Josef Pavel

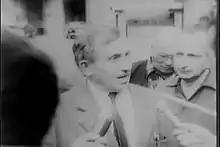
Pavel being interviewed during the Prague Spring, 1968

In custody State Security investigators tried to force him to confess to membership in a Trotskyist conspiracy group. The aim of the conspiracy was to assassinate the General Secretary of the Central Committee of the Communist Party, Rudolf Slánský and other party representatives, a coup d'état and the return of Czechoslovakia to capitalism. On the contrary, after Slánský's arrest, he was forced to admit that he had cooperated with him. Despite brutal torture, Pavel did not confess to any anti-state activities, which probably helped him not to be sentenced to death. Main hearing The contrived trial took place on 30 December 1953, and Pavel was sentenced to 25 years in prison for high treason.